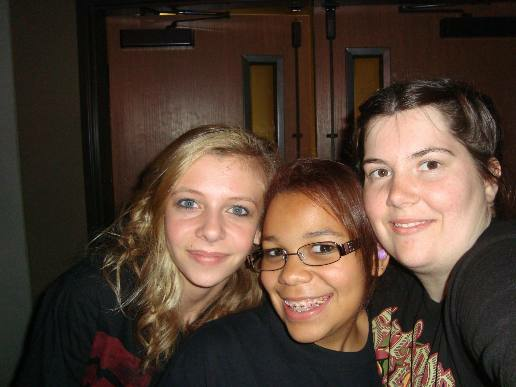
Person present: Yes